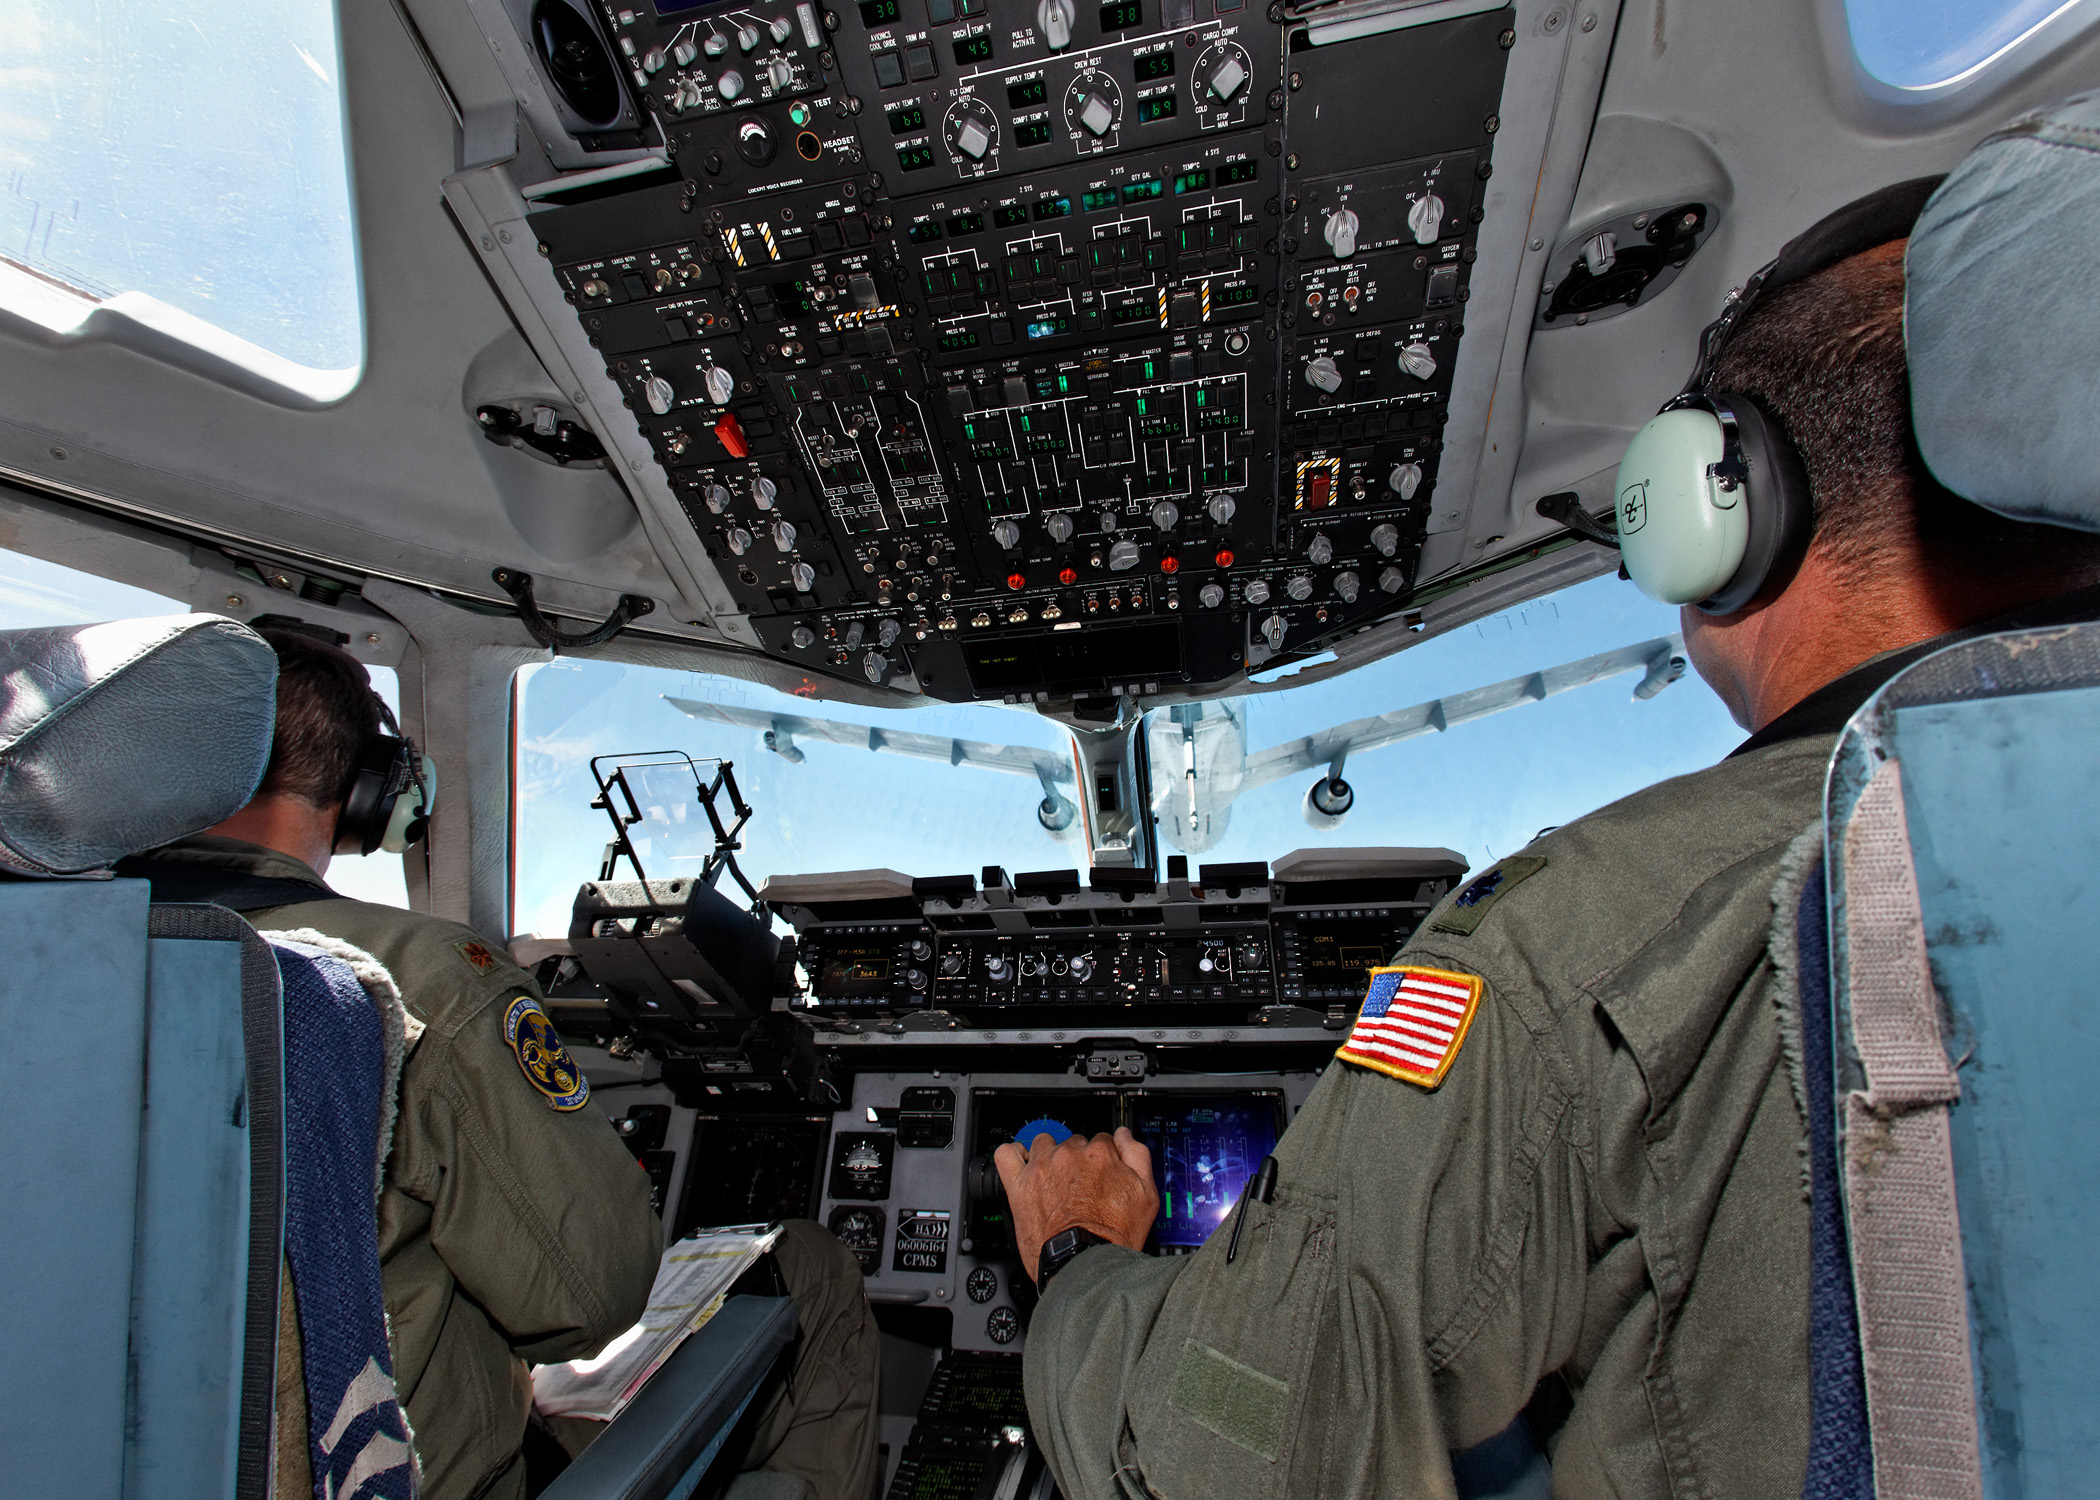
person, military, vehicle, airline, aviation, flight, usa, professional, cockpit, pilot, ca, travisairforcebase, travisafb, airforcereserve, c17, air force, aerospace engineering, aircraft engine, aircraft cabin